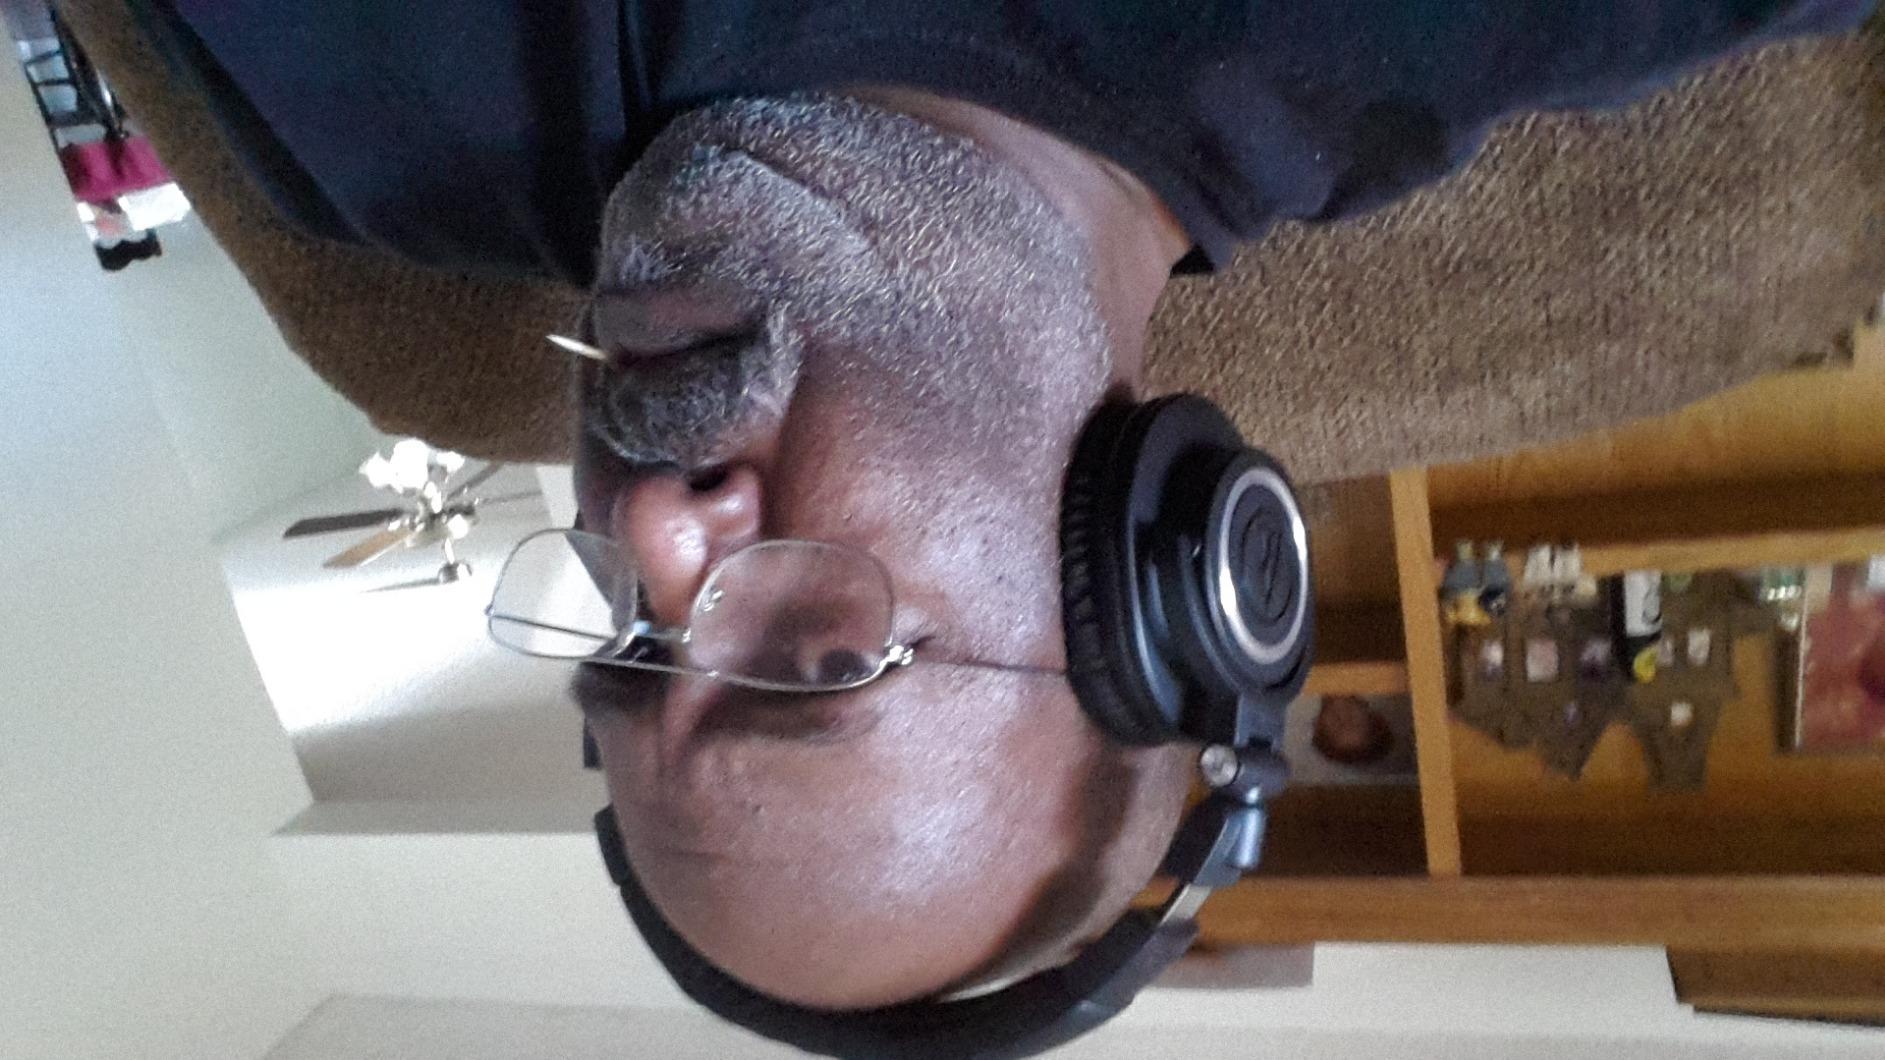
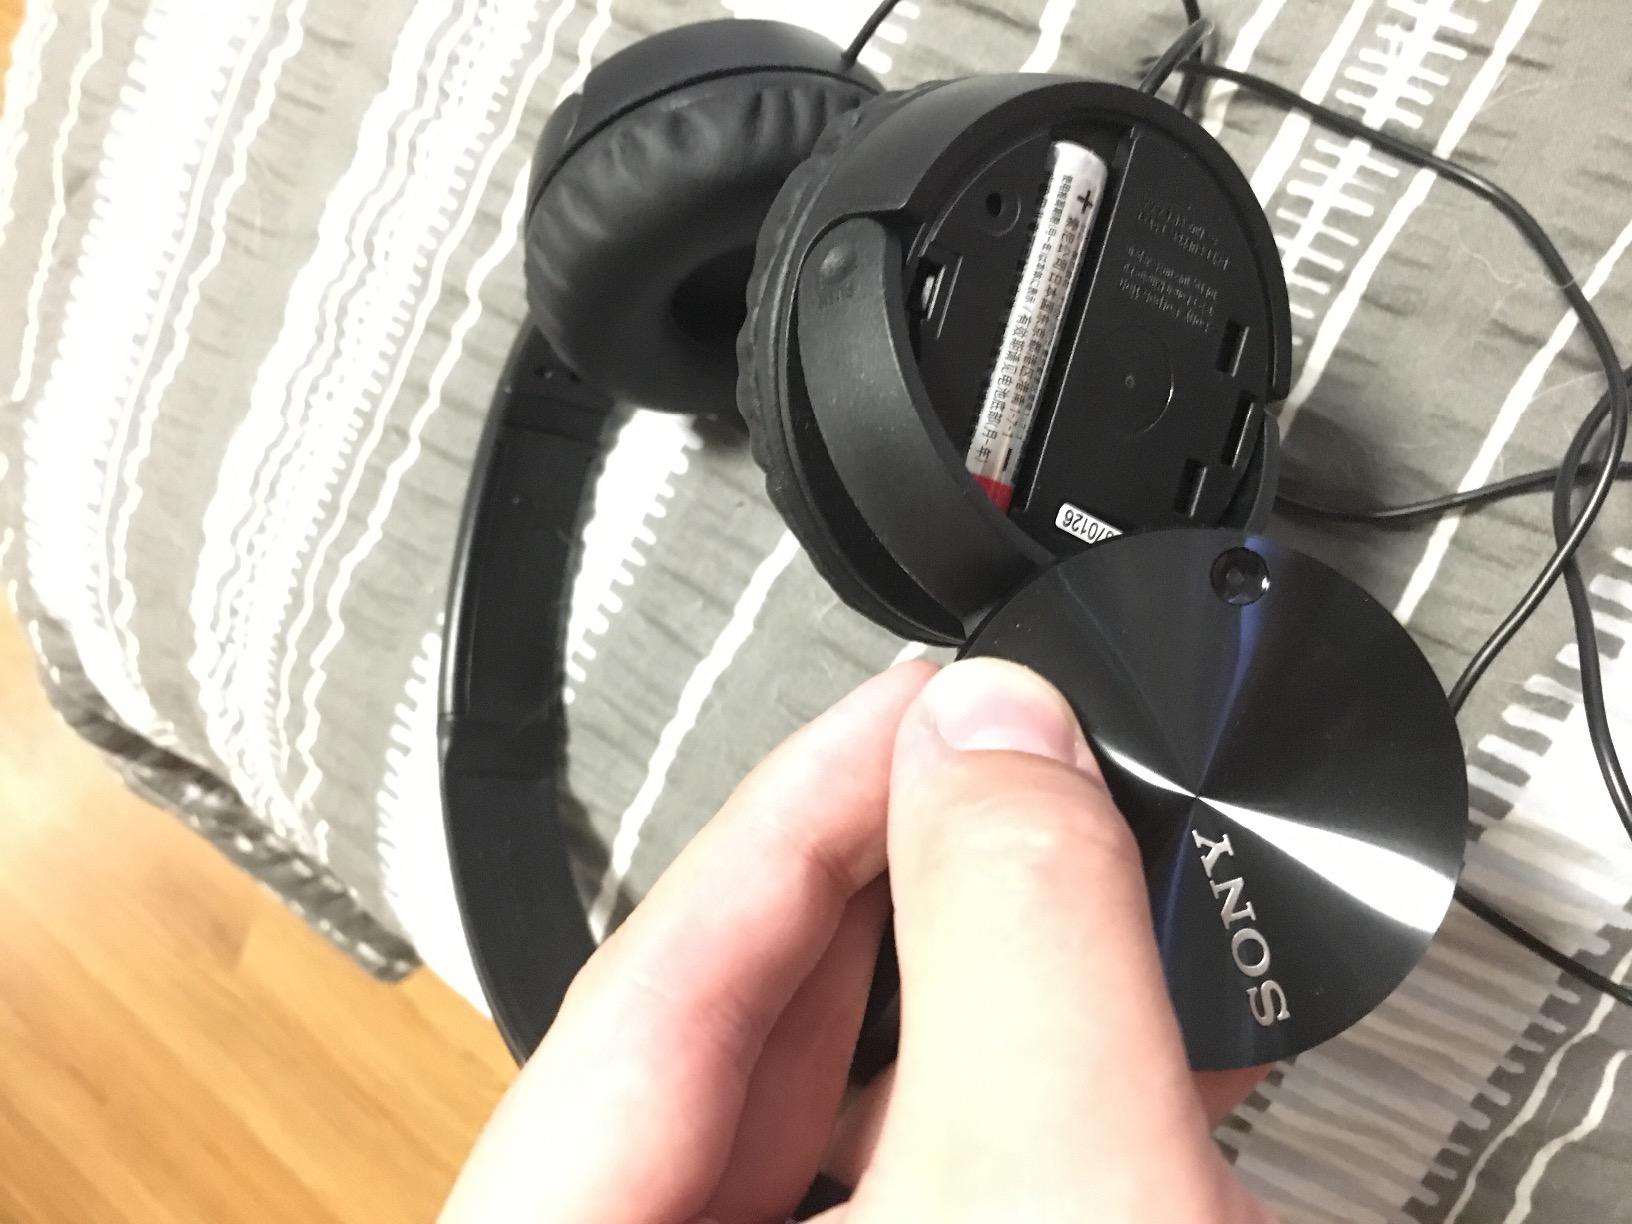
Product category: headphones
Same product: no